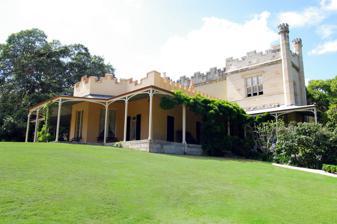
Building: Vaucluse House
Country: Australia
Year built: 1839
Heritage house in Sydney, Australia Vaucluse House Vaucluse House, Sydney Etymology Fontaine de Vaucluse General information Status Completed Type House, re-purposed as a museum Architectural style Gothic Revival Location 69A Wentworth Road, Vaucluse in Sydney , New South Wales Country Australia Coordinates 33°51′20″S 151°16′25″E / 33.855512°S 151.2736407°E / -33.855512; 151.2736407 Current tenants Sydney Living Museums Construction started 1803 Completed 1839 Client Henry Browne Hayes Owner Historic Houses Trust of NSW Grounds 11 hectares (28 acres) Design and construction Architect(s) W. C. Wentworth (attrib.) Developer Sir Henry Browne Hayes New South Wales Heritage Register Official name Vaucluse House Type Built and landscape Criteria a., c., d., e., f. Designated 2 April 1999 Reference no. 00955 Type Historic Landscape Category Landscape - Cultural Builders Sir Henry Browne Hayes W. C. Wentworth (attrib.) Vaucluse House is a heritage-listed residence, colonial farm and country estate and now tourist attraction, house museum and public park, formerly the home of statesman William Charles Wentworth and his family. It is located at 69a Wentworth Road, Vaucluse in the Municipality of Woollahra local government area of New South Wales , Australia. Completed between 1803 and 1839 in the Gothic Revival style, its design was attributed to W. C. Wentworth and built by Sir Henry Browne Hayes and W. C. Wentworth. The property is owned by the Historic Houses Trust of New South Wales , an agency of the Government of New South Wales . The site was added to the New South Wales State Heritage Register on 2 April 1999. Vaucluse House is a 19th-century estate with house, kitchen wing, stables and outbuildings, surrounded by 11 hectares (28 acres) of formal gardens and grounds located on the south-eastern shores of Port Jackson . The house is one of the few 19th-century houses near Sydney Harbour retaining a significant part of its original setting. History The Vaucluse Estate , located on Cadigal land, comprises the land granted to Thomas Laycock in 1793, being 32 hectares (80 acres); 10 hectares (25 acres) granted to Robert Cardell in 1795; 16 hectares (40 acres) granted to Francis MacGlynn; and 150 hectares (370 acres) granted to William Wentworth. In 1803 the Irish convict Sir Henry Browne Hayes purchased Laycock's grant and a grant adjacent to it. Hayes erected a cottage and other buildings. He named the property Vaucluse, probably after the Italian poet Petrarch's Fontaine-de-Vaucluse near Avignon , France. Vaucluse was leased until 1814. It was left vacant after this except for a year's rental to Captain John Piper in 1814. The original Vaucluse House was built by Sir Henry Brown Hayes , who had been transported to New South Wales in 1802 for kidnapping the daughter of a wealthy Irish banker. Governor King considered Hayes "a restless, troublesome character" and was keen to move him 3 kilometres (1.9 mi) away from Sydney. So in 1803 Hayes was granted permission to purchase the land and house, which was originally granted to Thomas Laycock in 1793 and Robert Cardell in 1795. An avid admirer of the 14th-century poet Petrarch , Hayes named the house after Petrarch's Fontaine de Vaucluse , the famous spring near the town l'Isle sur la Sorgue in what is today the Department of Vaucluse in the South of France . He built a small but charming cottage and several outbuildings. 20 hectares (50 acres) were cleared for agriculture and several thousand fruit trees were planted, none of which survive. Newspaper accounts describe it as a small but very charming farm. There is some warrant for the story that Hayes surrounded his property with turf from Ireland to keep out the snakes. In 1812 Hayes was pardoned by Governor Macquarie and sailed to Ireland where he lived another 20 years. Ownership of the property became uncertain until it was acquired in 1822 by Captain John Piper . "It was then a mere waste of land until Sir Henry Hayes built a dwelling house upon it and cultivated a garden". This is how one observer described the Vaucluse improvements soon after Sir Henry Browne Hayes acquired 42 hectares (105 acres) in this isolated spot of Port Jackson. Naming the property after the village of Vaucluse in the south of France, he built a small cottage and in 1803 set about transforming his "mere waste of land", building two huts and outbuildings, clearing 20 hectares (50 acres) for agricultural uses and planting several thousand fruit trees. None of these survive. Hayes left the colony in 1812, his estate was bought by Captain John Piper in 1822, the newspapers describing it as "a small farm". Between 1813 and 1827 the estate passed through several hands. William Charles Wentworth Main article: William Wentworth On 27 August 1827 William Charles Wentworth who, together with Gregory Blaxland and Lt. William Lawson , was an explorer of the Blue Mountains , and a barrister, author and co-editor, and publisher of The Australian newspaper, purchased the 16-hectare (40-acre) estate from Captain John Piper. He consolidated the estate through an additional 150-hectare (370-acre) grant brought the harbourside estate to 208 hectares (515 acres). Wentworth used Vaucluse as a family home and as a setting to enhance his status as a public figure. W. C. Wentworth was born on board the Surprise moored off Norfolk Island in 1790, to surgeon D'Arcy Wentworth and former Irish convict mother, Catherine Crowley. He spent his early years on the island, returning to Sydney with his parents to settle in Parramatta , where D'Arcy became a prosperous land owner. In 1802 William Charles was sent to England to be educated. On his return in 1810 Governor Macquarie appointed him as acting provost-general , granting him 710 hectares (1,750 acres) along the Nepean River . On 15 October 1810 Wentworth rode his father's horse to victory in the first official horse race on Australian soil, in Hyde Park, Sydney . In 1813 he, with Blaxland and Lawson, led an expedition that crossed the Blue Mountains, with four servants and an Aboriginal guide. As a reward W. C. Wentworth was granted another 400 hectares (1,000 acres). He continued to assist his father with his business activities, combining farming interests with sandalwood trading in the South Pacific, before returning to England in 1816 to study law at Cambridge University . While there he wrote a book published in London in 1818 "A Statistical, Historical and Political Description of the Colony of New South Wales ". He argued for political reform and liberalisation, advocating elected assembly for NSW, trial by jury and free settler emigration. Wentworth returned to NSW in 1824. In 1827 his father died and he inherited his property, making him one of the wealthiest men in the colony. Purchasing land in eastern Sydney, he built Vaucluse House. From the time of his grant of 150 hectares (370 acres) Wentworth began sub-dividing the land. Wentworth's total estate was 208 hectares (515 acres); his estate stretching from the Macquarie Lighthouse on South Head to the eastern heights of Rose Bay . Wentworth and his wife Sarah Cox moved to the estate with their growing family in 1828, carrying out major building and ground works through 25 years of occupancy. By the 1830s the Wentworth family had made many visible improvements at Vaucluse, including turrets on the house, a sandstone stable in 1829 by architect George Cookney, a large kitchen wing and convict barracks. Conrad Martens ' 1840 sketch from Vaucluse Bay shows a clear view to the residence and what appears to be a well-established climber (possibly Wisteria sinensis ) over the verandah. Wentworth did further work on the main house in the late 1840s including adding the verandah crenulations. At this time the vine seen in Martens' 1840 sketch was possibly removed to carry out this work. There is no fountain apparent. To the west is a dense grove of trees (possibly native) and a large Norfolk Island pine ( Araucaria heterophylla ) 25–30 years old and probably planted in the pre-1827 period. Colonial Secretary, Alexander Macleay received the Yulan magnolia (M.denudata), a small tree from south-eastern China, at Elizabeth Bay , in 1836. From the 1850s onwards it is listed for sale in nurseries such as the Darling Nursery, Sydney and Guilfoyle's Exotic Nursery in Double Bay . This tree continues to thrive in the Vaucluse House pleasure garden. Vaucluse House and its furnishings were clearly intended to provide the correct social surroundings for Wentworth and his wife's immediate family of seven daughters and three sons. Sir Henry Browne Hayes' modest structure disappeared within the building fabric of the Wentworth's gothic mansion. The public areas were designed for effect and the Drawing and Dining Rooms, long hall and sweeping staircase was as fashionable as the Wentworth's taste would allow. Vaucluse House was never completed due to factors which included the 1840s depression and Wentworth's intentions for a full facade, bedroom additions and formal entrance are unrealised. Although Wentworth was a prominent and important figure in colonial politics, he was never welcomed into the Sydney "exclusives" club. Initially Wentworth identified himself with the cause of the emancipists and native-born Australians, establishing the first non-government newspaper, The Australian , to agitate for reform. He entered the Parliament of New South Wales in 1843, a rather dynamic time in Australian politics. Wentworth chaired a committee formed to draft a new constitution for NSW. The democrats and radicals accused him of attempting to create a "bunyip aristocracy" that gave voting rights to the wealthy land owners and squatter class in the colony. After a number of re-drafts a democratic constitution was accepted and responsible government formed, although the NSW Legislative Council remained unelected. Wentworth also had a proposed plan to purchase the entire south island of New Zealand from the Maori tribes. Wentworth regarded Vaucluse House as an estate—a private residence with outbuildings. Several outbuildings remain and their function can be easily identified. It acted as a base for a man who helped form the Australian Patriotic Association , who had one of his constitutional drafts serve as the basis for a colonial government granted by London, was a member of the Legislative Council, who was an active player in the improvement of education and was involved in the establishment of The University of Sydney and was Chair for the Select Committee that drafted the 1854 constitutional document. John Hosking lease In March 1853 the family sold most of the contents of the house by auction and moved to Europe. In December the house and 66 hectares (163 acres) within the fences was leased to John Hosking for three years. When they left for England in 1854, the estate was well established. The 1854–56 lease agreement to John Hosking required him to keep "the park, gardens, orangeries, vineyard and buildings, fencing, hedges, ditches, gates, bridges, stiles, rails, poles, posts and drains in good and sufficient order". No mention is made of the fountain. There is also reference to gravel being rolled; from this it can be assumed that either the garden paths and /or the drive were gravelled. Bridges referred to would be of two types—vehicular for crossing the creek and pedestrian. From the available literature, pictorial information, sub-division plans and municipal maps of the Wentworth Estate it can be established that the garden and grounds were most characteristically the curtilage of an estate residence completed in the 1860s and reaching maturity in the 1880s. Subsequent occupation by the Wentworth family The eastern tower When the Wentworths returned briefly in 1861–62, many improvements were made to the pleasure grounds. The gothic revival iron verandah was built and fountain installed in the pleasure garden. The Wentworths returned with advanced European tastes. Renovations at Vaucluse were necessary after several years of relative neglect by tenants, and the present verandah with its Gothic Revival columns replaced an earlier flat roofed verandah. Use of the estate grounds extended to the harbour side Beach Paddock. The family introduced new plantings to the gardens and orchards and innovations in fencing shaped and formalised the approaches to the property. At this time the fountain on the front lawn was built. The Wentworths returned to England in 1862, the estate being occupied by various agents, relations and members of the immediate family. Visitors have enjoyed the spectacular display of the climber Wisteria sinensis on the house's verandah every spring since 1862. In 1867, a very dry year for Sydney, the fire brigade was called to a fire at Vaucluse House: at this time the estate was said to be in the care of Wentworth's servants. Fire just penetrated the garden but the brigade prevented it reaching the house or destroying the garden. The pictorial material available for this period, including the Woollahra Municipal Council plan by Higginbotham and Robinson (1889) which shows the fence pattern, outbuildings and entry road, gives a clear picture of the layout of the period. The sketch from the "Town and Country Journal" (1873) shows a well-established front shrubbery, fountain and a large Araucaria in the front lawn. The entry drive is shown with young plants at regular intervals—possibly an avenue or the beginnings of a hedge. To the east of the drive is a clump of giant bamboo. Rebecca Martens' views of 1869 placed close to the photographs of the same view clearly show the character of the estate. Her view of the front of the residence shows a curving drive, front shrubbery and two dominant Araucarias. The side view of the eastern area outside the kitchen, shows the Norfolk Island hibiscus (Lagunaria patersonia) tree nearly as tall as the two storey building. A small tree outside the kitchen is probably the existing Illawarra flame tree (Brachychiton acerifolium). Banana plants are also seen outside the kitchen and the carriage loop is less manicured than its present appearance. The iron estate fencing, seen later in this area and shown on the 1889 Higginbotham and Robinson plan, does not appear in the sketch. It appears that the drive and pasture areas were fenced earlier and the fencing around the house came later. From the late 1870s the house was occupied by family, friends or caretakers. Wentworth died in England in 1872 and a public funeral was held in Sydney in 1873. Sarah and one of her daughters took up residence at Vaucluse during the slow completion of the Mausoleum in Chapel Road, returning to England in 1875 to visit family. Sarah only returned to Australia briefly. Even after William's death in 1872, Sarah and unmarried daughter Eliza continued an active lifelong interest in the property, even from abroad. Resumption by the NSW Government The estate's gardens in the 1930s In 1900 the contents of the house were auctioned, and the house remained unoccupied until 1911. Then some 11 hectares (28 acres) including house and garden, were resumed by the Government of New South Wales for use as a public reserve. In 1910 the preservation of Vaucluse House was assured by Government resumption of the present estate of approximately 4.0 hectares (10 acres). The Department of Lands was apparently charged with establishing a public recreation ground at Vaucluse. The house and estate were first managed by an Honorary Board of Trustees as part of the Nielsen Park -Vaucluse Trust. Providing for the current needs took precedence over preservation and the ruins of the convict barracks, workers cottages, fences and stock shed were demolished. The Trust replaced the original gates in 1910–20 with four sets of gates. The square pillars and iron gates of the original Vaucluse Estate entrance were removed from Vaucluse Road near Nielsen Park and resited near the original driveway at the intersection of Wentworth Road and Olola Avenue. The house, although virtually empty, was open on weekends and holidays. In 1917 two towers were added to the eastern facade and the crenulations continued across the front facade to give a semblance of completeness. The character of the garden changed in detail more than layout'. In the 1920s further changes took place including the formalisation of the carriage circle with the removal of the Bunya Bunya Pine and construction of a grassed loop. By the mid 1920s almost all evidence of the Wentworth entry road had been lost and was replaced by Wentworth Road. Olola Avenue was built. Until this decade substantial areas of cleared land survived in the east and west. In the 1920s the house was opened to the public and great changes began in its grounds. The kiosk (now tearooms) was built, new pedestrian bridges built over the creek, and the ground level around the western side of the stables was radically altered for footpaths. Original gravel paths were bituminised, last remnants of the orchard and vineyard removed and the original entry drive disappeared. Wentworth's precious bushland to the west and east was subdivided. In the 1930s Depression there was much relief work activity in the park. Concrete paths were laid, stone walls contained the creek. Much work was done on the carriage loop including building stone walls, kerbing and arbours. An extensive rose garden was established in the central lawn. A rockery was formed around the bakery and the garden embellished with beds of azaleas, cannas, cinerarias and begonias—changing the 19th century estate into a 20th-century municipal park. A Friends of Vaucluse House group formed well before the formation of the Historic Houses Trust of NSW. Further additions and alterations were made in the period up until 1966. In 1968 responsibility for the house and grounds was transferred to the NSW National Parks & Wildlife Service when it was declared a historic site under the National Parks and Wildlife Act of 1967. Over 200 indigenous trees were replanted and refurbishment of the house interiors was announced in 1978. The Trustees maintained their position until 1980 when the property became the responsibility of the Historic Houses Trust of NSW. In 1981 the property was transferred to the NSW Historic Houses Trust, who commenced work on a long-term conservation plan for the grounds. This was based on a study of the site's history, contemporary documentation such as paintings, sketches, family papers, photographs, and research on 19th century garden practises in Australia. Today, Vaucluse House is one of the few 19th century houses on Sydney Harbour retaining a significant part of its original setting. One distinguishing surviving characteristic of the 19th century estate is its careful division into specific areas, both functional and ornamental, such as pleasure garden, kitchen garden, rear service yard, paddocks, carriageway, creek, estate backdrop, beach paddock. In July 1981 the Government Architect's Branch of the NSW Public Works Department was commissioned by the Historic Houses Trust to carry out a study of the Vaucluse House grounds. The aim was to trace their development from their beginnings to the present. Historic research undertaken by the Trust's researcher, Joy Hughes also informed this work. They study divided the history into eight chronological periods, derived from phases of ownership, major events and periods when a substantial amount of information was available. The current (1982) archaeological investigations filled out some gaps in knowledge about the property's history. Vaucluse House gardens Several 20th century mature palms from front garden (public reserve) near the "approach road" (drive) and sandstone piers were removed, sold for replanting, c. 1996 to recover a partial view from the house to Vaucluse Bay—this included some casuarinas. From 1999 under the direction of curatorial adviser Dr James Broadbent and head gardener Dave Gray prepared a conservation policy for a small plot of land adjacent to the house's kitchen wing. Since the early 20th century the site of the original kitchen garden at Vaucluse House had been used first as a rubbish tip and then as a car park. It was decided to reinstate a kitchen garden there using heritage seeds imported from the Henry Doubleday Research Association in the UK via quarantine (basing it on varieties of vegetable and fruit that were available in the era of the Wentworths' occupation of the estate—1827–1853. Property staff undertook research to find out whether vegetable seeds from the era were available in Australia and if there were any references to preferred varieties at Vaucluse House estate. In 1830 it was reported that "in this garden there grows the most delicious fruit in the colony". A number of seed-saving organisations provided old varieties and in many cases also gave the date on which these were first introduced into Australia. The Diggers Club in Victoria and Eden Seeds in NSW supplied as many as 33 varieties of vegetable seed listed in early catalogues. These were planted in the new kitchen garden in time for the first Kitchen Garden Festival which was held in March 2000. A variety of fruit trees were also planted including Moorpark apricots, Greengage plums, pomegranates (Punica granatum) and various types of apples. The garden today (2010) grows approximately 90 varieties of vegetables, some of which have survived in Australia for over a century. Many such as Musselburgh leeks, Cos lettuce and sugarloaf cabbage are still found in local greengrocers today. Rarities include root crops salsify and scorzonera (vegetable oyster), both like thin parsnips. The rhubarb variety "Victoria" has green not red stems. Sir Henry Browne Hayes's Vaucluse Cottage still exists (vestibule, little tea room, east end of the dining room, stone walls within the drawing room, the c. 1828–30 little drawing room located on its former terrace), although completely engulfed by Wentworth's additions of c. 1828–30 and c. 1834–42 . There is also a strong possibility that the Wentworth kitchen garden had been Hayes's. Since the formation of the Friends of Vaucluse and subsequently, the Friends of the Historic Houses Trust, funds have been raised from events at the property to support its interpretation and presentation. These include new estate fencing ($8500), the annual Kitchen Garden Festival, "Up the Garden Path" talks, annual Carols by Candlelight and more. Sydney Living Museums celebrated 100 years of Vaucluse House as a museum with a free open day on Sunday, 11 October 2015, including demonstrations of traditional needlework techniques and a display of rare treasures from William Charles Wentworth's personal collection. In winter 2016 the drawing room refurbishment got underway—what is considered to be one of the finest surviving colonial interiors in Australia - design and create new window furnishings, re-upholster the furniture including 5 Wentworth-provenanced chairs using authentic sources, traditional methods and trades. In autumn 2017 the works are almost completed, including the drawing room and the orientation rooms. The orientation room is being redesigned to enhance visitors' understanding of the site's complex history. The results will be unveiled in April 2017. This is a display, orientation and rest area for visitors. The ground floor room, which may have been Wentworth's estate office, has been redesigned to share stories of the site, from its enduring Aboriginal connections, its ownership by Sir Henry Browne Hayes and occupation by the Wentworth family to its transfer into public ownership and creation of a museum, including the important role played by Sydney Living Museums. The multi-layered display is a mix of bespoke joinery, interpretive panels and audiovisual components. Features Ground floor Drawing Room KITCHEN The kitchen is at the centre of the large two-storey service wing, constructed in 1829. As in most colonial houses, the service wing was a separate building to distance the risk of fire from the main house. Here the cook and her staff prepared all meals for family, guests and servants. The dresser, food safe and cast iron cooking range are original. SCULLERY The scullery is where washing up was done. Dirty water was emptied into the slop drain. DAIRY AND LARDER The dairy (for milk, butter and cheese preparation) and larder (for food storage) reflect the operation of Vaucluse as a self-sufficient colonial estate. CELLARS The two-roomed cellars were used for the cool storage of food and wine. The inner room retains its arched brick bins for bottled wine while hooks for hanging salted and cured meats survive on the original lath and plaster ceilings. HOUSEKEEPER’S ROOM The housekeeper's room was the centre of domestic operations. The housekeeper was responsible for linen and the supervision of female domestic servants. BUTLER’S PANTRY The pantry was an office strategically located for the head of the household staff to oversee activities in the house and arrivals at the property. Here lamps were cleaned, refuelled and wicks trimmed; and china, glass and silverware cleaned polished and stored. FAMILY HISTORY ROOM In 1900 this room was used as a library. Today it houses an exhibition of the Wentworth family's history. BREAKFAST ROOM The breakfast room is in part of the house built from 1837 to 1840. Most large colonial houses had a second dining room for informal family use. The decorative paint scheme by the firm Lyon, Cottier & Co dates from the 1880s while the carved oak furniture was purchased by Fitzwilliam Wentworth in England in c1872. DINING ROOM The dining room is hung with family portraits in keeping with early 19th-century practice. The oak furniture belonged to the Wentworth family. The fine Gothic Revival sideboard and cupboards date from c1845 while the dining table and chairs (with their embossed Spanish leather upholstery) may have been part of a consignment of furniture sent from Europe in 1859. The floor of mid-19th century Italian glazed tiles is unusual and possibly a concession to the Australian climate. The chimney piece is of marble from Marulan in southern New South Wales. LITTLE TEA ROOM The little tea room's joinery suggests that it was one of Wentworth's first additions to the house after 1828. It has been furnished to reflect its use as a small informal sitting room. Cool in summer, with French doors opening onto the eastern verandah, in winter the room's small size ensured it was easily heated. DRAWING ROOM The drawing room was formed partly within the walls of Sir Henry Browne Hayes original stone cottage and completed in 1847. The floral wallpaper border, plaster cornice, Italian marble fire surround and cast iron grate are all original. The drawing room was intended as a setting for potential suitors to meet the Wentworth daughters, owing to Sarah Wentworth's social isolation. By 1853 when the original contents were sold before the Wentworth family's departure for Europe, the room contained furniture in Brazilian rosewood with crimson damask upholstery. Today the room contains a collection of copies of old master paintings acquired by the Wentworth family in Italy, including copies of Flora after Titian, a Penitent Magdalene after Guido Reni and a Madonna and Child after Murillo. First floor SECOND ROOM The second room, as it was called in 1853, was a private family sitting room. The fireplace and grate are original. Furniture has been acquired based on an 1853 inventory of the house. PRINCIPAL BEDROOM In 1853 the principal bedroom contained a winged wardrobe, chest of drawers and marble washstand. The four-post bed has been hung with a reproduction of a glazed chintz c1860 known to have been used in another Gothic Revival house, Greenoaks at Darling Point. The bed has the typical arrangement of three mattresses filled with straw, horsehair and feathers (bottom to top). FITZWILLIAM’S ROOM IN THE HALL Vaucluse House was left incomplete in the mid-1840s and the large open upper hall was partitioned by cupboards to create a bedroom for Wentworth's second son, Fitzwilliam. Second floor CHILDREN’S ROOM The nursery was probably used for the four youngest Wentworth children aged between five and 12 years in 1853. The room is furnished as a typical children's room of the mid-19th century with children's furniture and toys. The metal beds are hung with gauze mosquito nets. MISS WENTWORTH’S ROOM Miss Wentworth's room was named for the eldest unmarried Wentworth daughter. In 1853 it was shared by Sarah Eleanor and Eliza Sophia Wentworth. Description Grounds / Estate Aerial view of the estate Major characteristics of the grounds were the distinct precincts, or zones, within which specific uses occurred, varying types of maintenance applied to separate zones, dominant plants found in the grounds, detailing characteristic of the period, and the rural character of the surroundings. Eight distinct zones occur in the original property: Main entry area - directly east of the residence: this is essentially a functional space for arrival and circulation; The core garden, or pleasure garden—leading out from the verandah the formal lawn around the fountain , kept with close-cut grass and cut edges. Gravel paths with brick edge drains contained the formal lawn and led into the shrubbery. It is probably that the original shrubbery was smaller than its present size, being made up of relatively low plants, therefore allowing the residence to command a view to the harbour. In this period it was considered desirable that a residence be elevated and command a view. It would appear that the basic layout of the shrubbery has not changed much though much of its period detailing has been lost. Details in photographs show low-clipped shrub edging to beds, cut grass edges, gravel paths with brick drains where necessary, climbing plants trained over wire frame arches and bamboo hand rails on the bridges. Park/pasture land outside the core garden and immediate house surrounds consisting of scattered tree groups in rough grass. This zone has been lost to a certain extent through the diminishing size of the estate, change in maintenance practices, and incursion of the shrubbery areas into what would have been parkland. However, with the proximity of residential development and its impact on the curtilage of the residence, some of these developments provide useful screening to the house; vineyard and orchard. The positions of these have been generally identified from 1880s photographs and by a local resident, Mr. C.V. Nathan. the Orangery for which a location has not been identified. Correspondence found by Mrs Joy Hughes indicates this orangery may have been in what is now called the South Paddock. Gardens are mentioned in some of the literature pertaining to the property. These are likely to have been kitchen (vegetable) gardens. The only documentary evidence is an 1830 diagram and the cultivation lines noticeable in the 1931, 1951 and 1978 aerial photographs. the estate backdrop was native forest occurring on the ridges and steeply sloping valley sides. This vegetation has suffered through the increase in residential development in the valley. All that remains of the once abundant native vegetation is the narrow band of vegetation along Olola Avenue. During this (20th) century a number of typically characteristic and dominant plants have been removed from the grounds, the most important of these being: two Araucaria pines (in the front park and along Olola Avenue); a fig tree in the front park; two Magnolias to the west of the residence; willows (Salix sp.) along the creek. The garden contains remnant indigenous plantings, 19th century bush, the original principal path and drive layouts as well as its relationship with the harbour. The remains of the 19th Century garden however, are confined almost totally to the eastern side of the stream dividing the reserve. This garden may be considered in three parts: 1) the lawn before the house; 2) the shrubbery, and 3) the carriage loop before the stables. The Central lawn - extending from the verandah to the shrubbery, embellished with a fine Victorian fountain, surrounded by a path. Views back to the house, over the rest of the garden and (partially obscured) to the harbour. Ground basin of fountain unsympathetically remodelled; brick edged gravel paths re-edged with concrete and resurfaced with asphalt. Bounded on west by an impressive mature planting of magnolias, araucarias and palms well underplanted with ferns, cliveas etc., Shrubbery - at the further (northern or harbour) end of the lawn. An intimate area irregularly planned with intersecting paths, refinished as above, and oddly shaped beds. To the east originally lay a paddock and the entrance drive which, with the subdivision of the estate has been destroyed and the levels altered. The area now had mature planting but of no particular value to the historic landscape. Stable area - The carriage loop before the stable remains, somewhat altered in size and shape. Intrusion of modern petty planting in the form of beds and edgings could be removed easily to regain the former character. Separated from the central lawn by a small shrubbery, edged with tecoma (containing the remains of the original iron estate fencing and containing a large Ficus and good planting of camellias, dietes etc. The kitchen garden - west of the (1–3) recreated c. 2001 on the site of the original kitchen garden. Plant material in the parkland "estate" outside the estate fencing includes major trees of camphor laurel (Cinnamomum camphora), Chinese elm (Ulmus parvifolia)(several), brush box (Lophostemon confertus)(this species lines the driveway in the grounds' north-east and lines Olola Avenue's edge), cheese tree (Glochidion ferdinandi), two clumps of ornamental bamboo (Arundinaria sp./cv.), near the Vaucluse Bay beach a clump of giant bamboo (Bambusa balcooa), Hill's figs (Ficus microphylla 'Hillii'), golden Monterey cypress (Cupressus macrocarpa 'Aurea'), stone pine (Pinus pinea), Monterey pine (Pinus radiata)(specimen is dead), paperbarks (Melaleuca quinquenervia)(several north of the creek), London plane (Platanus x acerifolia)(several), black bean (Castanospermum australe), lilly pilly (Syzygium sp.), silky oaks (Grevillea robusta), Norfolk Island pine (Araucaria heterophylla), coastal banksia (B.integrifolia), black locust/false acacia (Robinia pseudoacacia), Queensland/macadamia nut (Macadamia integrifolia), Japanese cedar/tsugi (Cryptomeria japonica), hoop pines (Araucaria cunninghamii), kaffir plums (Harpephyllum afrum)(2), common oak (Quercus robur), pin oak (Q.palustris)(several), Indiana bean tree (Catalpa bignonioides) and blue Atlas cedar (Cedrus atlantica 'Glauca'). The creek is lined with a number of bananas (Musa ensete/sp.) north of the pleasure garden. Rear (south) of the house are a few remnant red cedar trees (Toona ciliata) The pleasure garden inside the estate fencing is richly planted with species from the 19th century, including a shrubbery area, a border of trees and shrubs lining the eastern side of a long lawn between the house and the beach (originally, now Olola Avenue). Lining this border are major trees including a Port Jackson fig (Ficus rubiginosa), African yellow wood (Afrocarpus falcatus), evergreen magnolia/bull bay (M.grandiflora: S.USA)(2), Mediterranean cypress (Cupressus sempervirens), orchid tree (Bauhinia variegata cv.: S. America), native weeping lily pilly (Waterhousia floribunda), poison bush (Akocanthera oppositifolia: S. Africa), native sweet pittosporum (P.undulatum), sweet bay/bay laurel (Laurus nobilis: Mediterranean) and Cook's pine (Araucaria columnaris: New Caledonia: a specimen on the lawn). North of the house and flanking the western side of the shrubbery to the creek are a large number of tall mature palms and emergent trees, including Lord Howe Island palms (Kentia fosteriana), bangalow/piccabeen palms (Archontophoenix cunninghamiana), cabbage tree palms (Livistona australis), Californian desert/fan palms (Washingtonia robusta), native frangipani (Hymenosporum flavum), soft tree ferns (Cyathea sp.), Bunya pine (Araucaria bidwillii), hoop pine (A.cunninghamii). The pleasure garden with its expansive lawns and shrubbery of exotic curiosities replaces one of the pinnacle movements of 19th century horticulture - the Gardenesque. Developed by influential Scottish-born landscape designer John Claudius (J.C.) Loudon, the popular style was a response, in part, to the flood of exotic plants available to Victorian era gardeners. Displayed as geographically and aesthetically distinct "specimens" to emphasise differences in foliage, flowers and form, the plants on show at Vaucluse House are examples of a period defined by prosperous ports, imperial politics, seafaring trade networks and exciting scientific discovery. This pleasure garden remains Sydney's most complete surviving example of the Gardenesque, over 150 years later. Vaucluse House's pleasure garden contains plants from the Americas. Rio de Janeiro was the First Fleet's second port-of-call travelling from England to New South Wales. In August 1787, Captain Phillip stocked up on cotton, coffee, cocoa, prickly pear (Opuntia ficus-indica) and other crops of economic and agricultural importance from the Portuguese settlement, all intended for future new penal colony in Sydney. Ornamental plants from South America were cultivated in the colony from the earliest years, as trading ships continued to ply the Rio-Cape Town-Port Jackson route. Examples include blue ginger (Dichorisandra thrysiflora), Brazilian plume flower (Justicia carnea), floss flower (Ageratum/ Eupatorium), flame creeper (Pyrostegia venusta), Mexican viper (Maurandya barclayana), sandpaper vine /purple wreath (Petraea volubilis), violet church (Iochroma cyanea), tree fuchsia, (F.arborescens), dahlias, snail vine (Phaesolus caracola), marvel-of-Peru (Mirabilis jalapa), heliotrope/cherry pie (Heliotropum peruvianum). The garden also contains plants from Africa. Cape Town, with its famous central garden established by the Dutch East India Company, was final port-of-call for most ships plying the Indian Ocean route from Britain to NSW. When the Second Fleet sopped at the Cape in April 1790, Elizabeth Macarthur (travelling with her husband John, later settlers at Elizabeth Farm) enthusiastically described the beauty of its flora. Plants from Africa became immensely popular in colonial NSW for their hardiness as well as their beauty. 'Cape bulbs'—a group of flowering plants including freesias, gladioli and ixias—were collected avidly. In 1841 William Charles Wentworth displayed Nerine undulate, a Cape bulb, at Sydney's Floral and Horticultural (Society's) show. African plants in the garden include bleeding heart vine (Clerodendron thompsonae), Nile/African lily (Agapanthus praecox), bird-of-paradise flower (Strelitzia reginae), giant honey flower (Melianthus major), geraniums (Pelargonium spp. / cv.s), kaffir lilies (Clivia miniata), Belladonna lilies (x Amaryllis/Amarygia belladonna), Cape plumbago (P.capensis) and Cape honeysuckle (Tecomaria capensis). Plants from Asia, and especially China, have had some of the greatest impact on the character of Sydney gardens. At Vaucluse House a significant collection of 19th century Camellia cultivars is the most obvious Chinese inheritance. China's horticultural treasures were largely unfamiliar to Western gardeners until the Treaty of Nanjing of 1842 opened official trade channels. Despite difficulties of access, well-connected NSW gardeners were able to introduce Chinese plants early - either from England or directly from trading ports of Canton (Guangzhou), where foreign merchants were permitted from the mid-18th century, and the Portuguese outpost of Macao. Chinese plants in the garden include shell ginger (Alpinia zerumbet), plume poppy, Macleaya cordata (named after Alexander Macleay , colonial secretary of New South Wales from the 1820s-30s, and gardener at Elizabeth Bay House), Camellia japonica cv.s, azaleas (Rhododendron indicum cv's), Cherokee rose (Rosa laevigata), Wisteria sinensis , (introduced into Sydney by Alexander Macleay at Elizabeth Bay) orange jessamine / sweet box (Murraya paniculata), confederate rose (Hibiscus mutabilis), butterfly bush (Buddleja davidii), fried egg plant (Gordonia axillaris) and "Safrano" rose, (R. 'Safrano'). Large shrubs in this shrubbery area include Cotoneaster sp. (China), Angel's trumpets (Brugmansia cv.s: S. & C. America)), bamboos (Arundinaria spp., Asia), lily-flowered magnolia (M.liliflora "Nigra", China), Viburnum odoratissimum (China), Camellia japonica cv.s (several, all double: China), autumn camellias (C.sasanqua cv.: China), butterfly bush (Buddleja davidii cv.s: China) and sage-leaved butterfly bush (B.salvifolia: S. Africa), Fuchsia microphylla, lasiandra (Tibouchina sp.: Brazil), Philodendron sp. (S. America), Paris daisy (Euryops pectinatus: S. Africa), Adam's needle/Spanish bayonet (Yucca gloriosa: Mexico), Tecoma stans (S. America) and more. House complex Vaucluse House is a large Gothic style residence built around a much smaller 1805 house* in stages until the 1860s. It has crenellated parapets , turrets and iron verandah posts. The verandah returns on three sides of the bay windowed front which has French windows with louvered shutters. The rear wings enclose a small courtyard , most windows being 12 pane type and doors of six panels. The roofs are slate and galvanised iron. Sir Henry Browne Hayes's Vaucluse Cottage still exists (vestibule, little tea room, east end of the dining room, stone walls within the drawing room, the c. 1828–30 little drawing room located on its former terrace), although completely engulfed by Wentworth's additions of c. 1828–30 and c. 1834–42 . There is also a strong possibility that the Wentworth kitchen garden had been Hayes's. The interior contains much fine Georgian cedar joinery, marble chimney pieces and Pompeii tiles to the hall floor. The main complex comprises two connecting two storey and one three storey building which contain reception rooms, halls, guest bedrooms, family rooms and bedrooms, servants quarters and the service wing. Outbuildings Adjacent to the scullery are the dairy and larder. To the south is a building identified in 1853 as a store. The cottage layout suggests it was used originally as a house. A guardhouse is attached to, and post dates, the north-western corner of the courtyard wall. The laundry is immediately west of the house and creek. On the western side of the walled courtyard are a reservoir and pump associated with the water supply to the 1861–62 first floor bathroom, dressing room and water closet attached to the rear of the bedroom wing. The stable is a two-storey building with stalls, carriage and tack rooms and fruit storage areas. The tearoom is a single storey timber and tile building constructed this century with adjacent stone terrace. Condition As at 17 March 2015 the physical condition was good; and the archaeological potential was low to medium. Sir Henry Browne Hayes's Vaucluse Cottage still exists (vestibule, little tea room, east end of the dining room, stone walls within the drawing room, the c. 1828–30 little drawing room located on its former terrace), although completely engulfed by Wentworth's additions of c. 1828–30 and c. 1834–42 . There is also a strong possibility that the Wentworth kitchen garden had been Hayes's. The curtilage of Vaucluse House, as it exists today (1982), although still containing much of the original layout and essential qualities of an estate curtilage, has lost some important elements of the original. This has resulted from the erosion of the surrounding acreage, pressure from residential development (both visually and by the change of drainage patterns, etc.) and the methods of, and attitudes to grounds maintenance. The result is an enclosed suburban park rather than the curtilage of an estate residence. The house has a relative intactness of form, interior space and detailing predating 1900 such as the double water closet, wallpaper remnants and chimney pieces make the buildings an unusual survival of mid to late 19th century architecture, particularly G. Modifications and dates 1803 – Cottage built by Browne. 180 –  the Irish convict Sir Henry Browne Hayes purchased Laycock's grant and a grant adjacent to it. Hayes erected a small cottage, two huts and outbuildings, cleared 50 acres (20ha) for agricultural uses and planting several thousand fruit trees. 7 August 1827 – William Wentworth purchased the estate. Wentworth added adjacent lands, gained by grant and purchases up to a total of 515 acres (208ha), his estate stretching from the Macquarie Lighthouse on South Head to the eastern heights of Rose Bay. Wentworth carried out major building and ground works through 25 years of occupancy. 1828 – Major additions to the house, including turrets, a large kitchen wing and convict barracks. By the 1830s the Wentworth family had made many visible improvements, including turrets on the house, a sandstone stable in 1829 by architect George Cookney, a large kitchen wing and convict barracks. Vaucluse House and its furnishings were clearly intended to provide the correct social surroundings for Wentworth and his wife Sarah's immediate family of seven daughters and three sons. Sir Henry Browne Hayes' modest structure disappeared within the building fabric of the Wentworth's gothic mansion. The public areas were designed for effect and the Drawing and Dining Rooms, long hall and sweeping staircase was as fashionable as the Wentworth's taste would allow. Vaucluse House was never completed due to factors which included the 1840s depression and Wentworth's intentions for a full facade, bedroom additions and formal entrance are unknown. March 1853 – the family sold most of the contents of the house by auction and moved to Europe. In December the house and 163 acres within the fences was leased to John Hosking for three years, a lease agreement requiring him to keep "the park, gardens, orangeries, vineyard and buildings, fencing, hedges, ditches, gates, bridges, stiles , rails, poles, posts and drains in good and sufficient order". When the Wentworths returned briefly in 1861–62, many improvements were made to the pleasure grounds. The gothic revival iron verandah was built and fountain installed in the pleasure garden. Renovations were necessary after several years of relative neglect by tenants, and the present iron verandah with its Gothic Revival columns replaced an earlier flat roofed verandah. Use of the estate grounds extended to the harbour side Beach Paddock. The family introduced new plantings to the gardens and orchards and innovations in fencing shaped and formalised the approaches to the property. In 1900 – the contents of the house were auctioned, and the house remained unoccupied until 1911. Then some 28 acres (9ha) including house and garden, were resumed by the NSW Government for use as a public reserve. Providing for the current needs took precedence over preservation and the ruins of the convict barracks, workers cottages, fences and stock shed were demolished. 1910–20 – The Trust replaced the original gates with four sets of gates. The square pillars and iron gates of the original Vaucluse Estate entrance were removed from Vaucluse Road near Nielsen Park and resited near the original driveway at the intersection of Wentworth Road and Olola Avenue. The house, although virtually empty, was open on weekends and holidays. 1917 – two towers were added to the eastern facade and the crenellations continued across the front facade to give a semblance of completeness. The character of the garden changed in detail more than layout' 1920s – Changes to garden and carriage circle formalised with the removal of the Bunya Bunya Pine and construction of a grassed loop. By the mid 1920s almost all evidence of the Wentworth entry road had been lost and was replaced by Wentworth Road. Olola Avenue was built. Until this decade substantial areas of cleared land survived in the east and west. Mid 1920s – Kiosk, toilets, cottage and greenhouse (since demolished) built. The kiosk (now tearooms) was built, new concrete pedestrian bridges built over the creek, and the ground level around the western side of the stables was radically altered for footpaths. Original gravel paths were bitumenised, last remnants of the orchard and vineyard removed and the original entry drive disappeared. Wentworth's precious bushland to the west and east was subdivided. 1930s – Depression era - much relief work activity in the park. Concrete paths laid, stone walls contained the creek. Much work was done on the carriage loop including building stone walls, kerbing and arbors. An extensive rose garden was established in the central lawn. A rockery was formed around the bakery and the garden embellished with beds of azaleas, cannas, cinerarias and begonias—changing the 19th century estate into a 20th-century municipal park. During the 20th century – a number of typically characteristic and dominant plants have been removed from the grounds, the most important of these being: two Araucaria pines (in the front park and along Olola Avenue); a fig tree in the front park; two Magnolias to the west of the residence; willows (Salix sp.) along the creek. 1940s – Walled enclosure around store and west of kitchen built. Further additions and alterations were made in the period up until 1966. 1966 – Wisteria removed from over the front verandah and replaced with hardier variety. Gardens formalised. 1996 – large Moreton Bay fig between house and tea rooms was removed due to branch drop and poor condition. Cuttings from a branch were propagated and a new tree has been put back to replace it. 2000 – kitchen garden re-created west of the creek, based on 19th century documentary and garden practise research, in an area adjacent to the wash house, across from the service courtyard of the house, and a small part of the original grid of orchards, vegetable plots and vineyard (since lost to carpark and lawns in north-western corner of current estate). Heritage listing As at 31 May 2000, Vaucluse House was one of the few 19th century houses on Sydney Harbour retaining a significant part of its original estate setting. One distinguishing surviving characteristic of the 19th century estate is its careful division into specific areas, both functional and ornamental, such as pleasure garden, kitchen garden, rear service yard, paddocks, carriageway, creek, estate backdrop, beach paddock. Vaucluse House is significant because of its association with the Wentworth family and their aspirations. It has a large collection of surviving original documentary evidence relating to the house, its contents and occupants. There are a number of extant buildings and gardens and the house retains relative intactness of form, interior space and detailing predating 1900. A large early Victorian garden and shrubbery, laid out to compliment a gothic revival house belonging to the family of the important colonial pioneer and politician W. C. Wentworth. There appears little early documentation of the garden but it can be presumed to have been designed to complement the mid-19th century additions to the house and to have been established by the 1860s. Vaucluse House was listed on the New South Wales State Heritage Register on 2 April 1999 having satisfied the following criteria. The place is important in demonstrating the course, or pattern, of cultural or natural history in New South Wales. Vaucluse House was the family home of William Charles and Sarah Wentworth and their family, mainly from 1827 to 1853, and as such reflects the aspirations of a prominent political figure in mid 19th century NSW. It was during this period that Wentworth was arguably at his most prominent and influential in Australian society. It is Australia's first "House Museum", an important example of rare and forward thinking, public "preservation" and recreational planning of the early 20th century. With its family provenanced collection it demonstrates the way of life of the Wentworths, their taste incorporated with the taste of their time, social standing and status. The property, but particularly the house, reflects a statement of where the Wentworths aspired to be, as opposed to where they were placed because of their family history (perception of Sarah and William Charles Wentworth's family convict origins by Sydney society). Extant buildings offer both "master and servant' perspectives on mid 19th century life. The financial effects of the 1849s depression in Australia are apparent through the incompleteness of the building. The building is an example of English Gothic Romanticism in Australia and reflects the aspirations of the Wentworths in asserting their social status. The Vaucluse Site is significant because it is an example of a designed "Picturesque" landscape, including fountain and shrubbery, of the colonial period belonging to a prominent colonial family; it contains remnants and features of a "gardened site" begun in 1804 and shows the development of gardening styles, taste and necessity over fifty years; and it has strong association with the Wentworth family such as the Mausoleum and Greycliffe House . The place is important in demonstrating aesthetic characteristics and/or a high degree of creative or technical achievement in New South Wales. The Vaucluse Site is significant because it provides the opportunity to demonstrate the architectural and functional interdependence of house, estate buildings and landscape setting in a colonial rural estate and therefore enables an understanding of the social and cultural values of the owners and their period. It provides an appropriately scaled setting for an important historic house. The place has a strong or special association with a particular community or cultural group in New South Wales for social, cultural or spiritual reasons. The Vaucluse Site is significant because the grounds, including the Beach Paddock, Tearooms and South Paddock stairs have provided a significant community recreational facility developed by Trustees for local residents and visitors since 1910. The grounds have provided work for the local community since the early 19th century and reflected major social changes such as the 1930s depression. It provides extensive free access to the waterfront. The place has potential to yield information that will contribute to an understanding of the cultural or natural history of New South Wales. The house is significant because of the large surviving collection of original documentary evidence pertaining to the house, its occupants and the existence of provenanced objects. The Vaucluse Site is significant because: The garden contains remnants of some native plantings now established, such as a c.1950 Norfolk Island Hibiscus and a c.1859 Port jackson Fig. The Olola Avenue perimeter retains remnants of the indigenous vegetation. The place possesses uncommon, rare or endangered aspects of the cultural or natural history of New South Wales. The house is a rare example of a 19th-century marine villa with some extant buildings. The garden is a rare extant example of a garden belonging to a 19th-century mansion adjacent to the harbour which has not been entirely subdivided and which substantial See also New South Wales portal Architecture portal Gothic Revival architecture Historic Houses Trust of New South Wales List of historic homesteads in Australia Wentworth Mausoleum References Citations